Hurricane Matthew

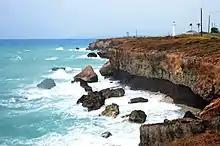
View of cliff erosion a day after Hurricane Matthew hit Naval Station Guantanamo Bay

The storm's unusual south track prompted the issuance of tropical storm watches on September 28 for Aruba, Bonaire, Curaçao, and the northern coast of Colombia from the Colombia–Venezuela border to Riohacha. North Atlantic hurricanes affecting South America are uncommon. The watch in Colombia was later upgraded to a warning on September 30 as Matthew continued on a west-southwest track near the country. Residents across the ABC Islands were advised to board their homes and stock up on supplies, leading to long lines at supermarkets and gas stations. Curaçao's government postponed the 2016 general election until October 5. Government offices in Aruba closed for September 30. A local sporting event, the Kingdom Tournament, was canceled in Aruba. Schools across the Guajira Peninsula of Colombia suspended activities for September 30. Officials opened shelters and closed beaches across the peninsula.